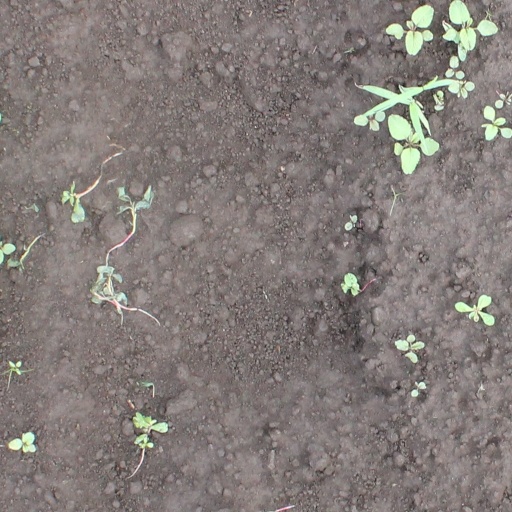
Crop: soybean